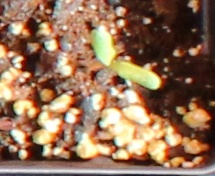
Label: Sugar beet